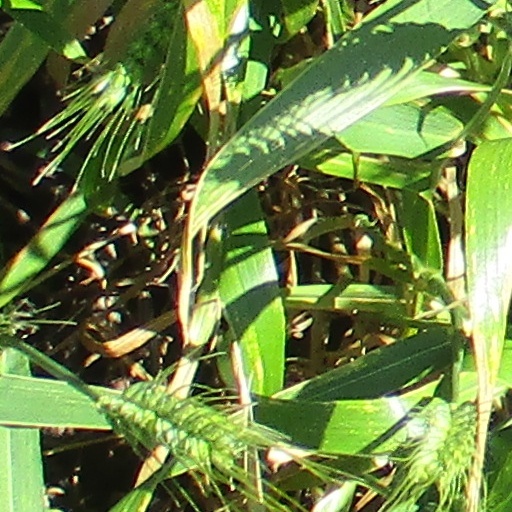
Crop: wheat